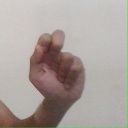
अक्षर: ढ